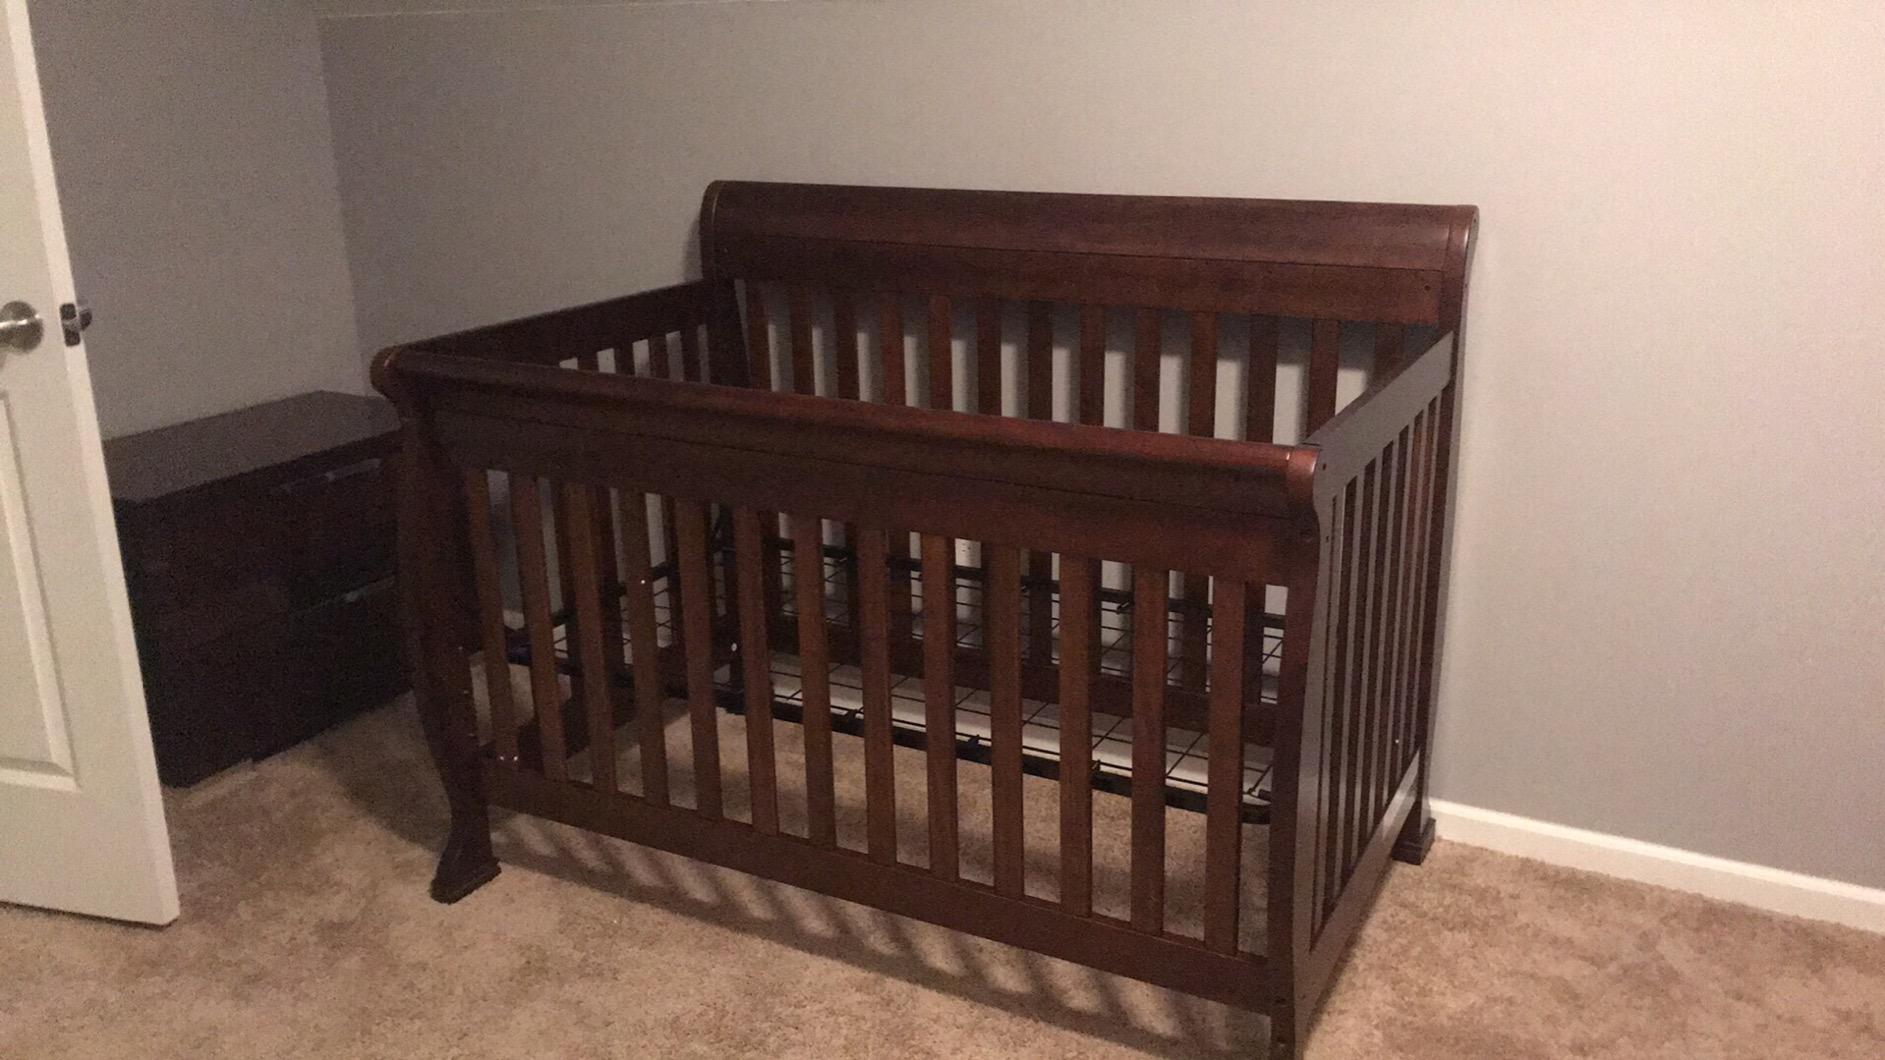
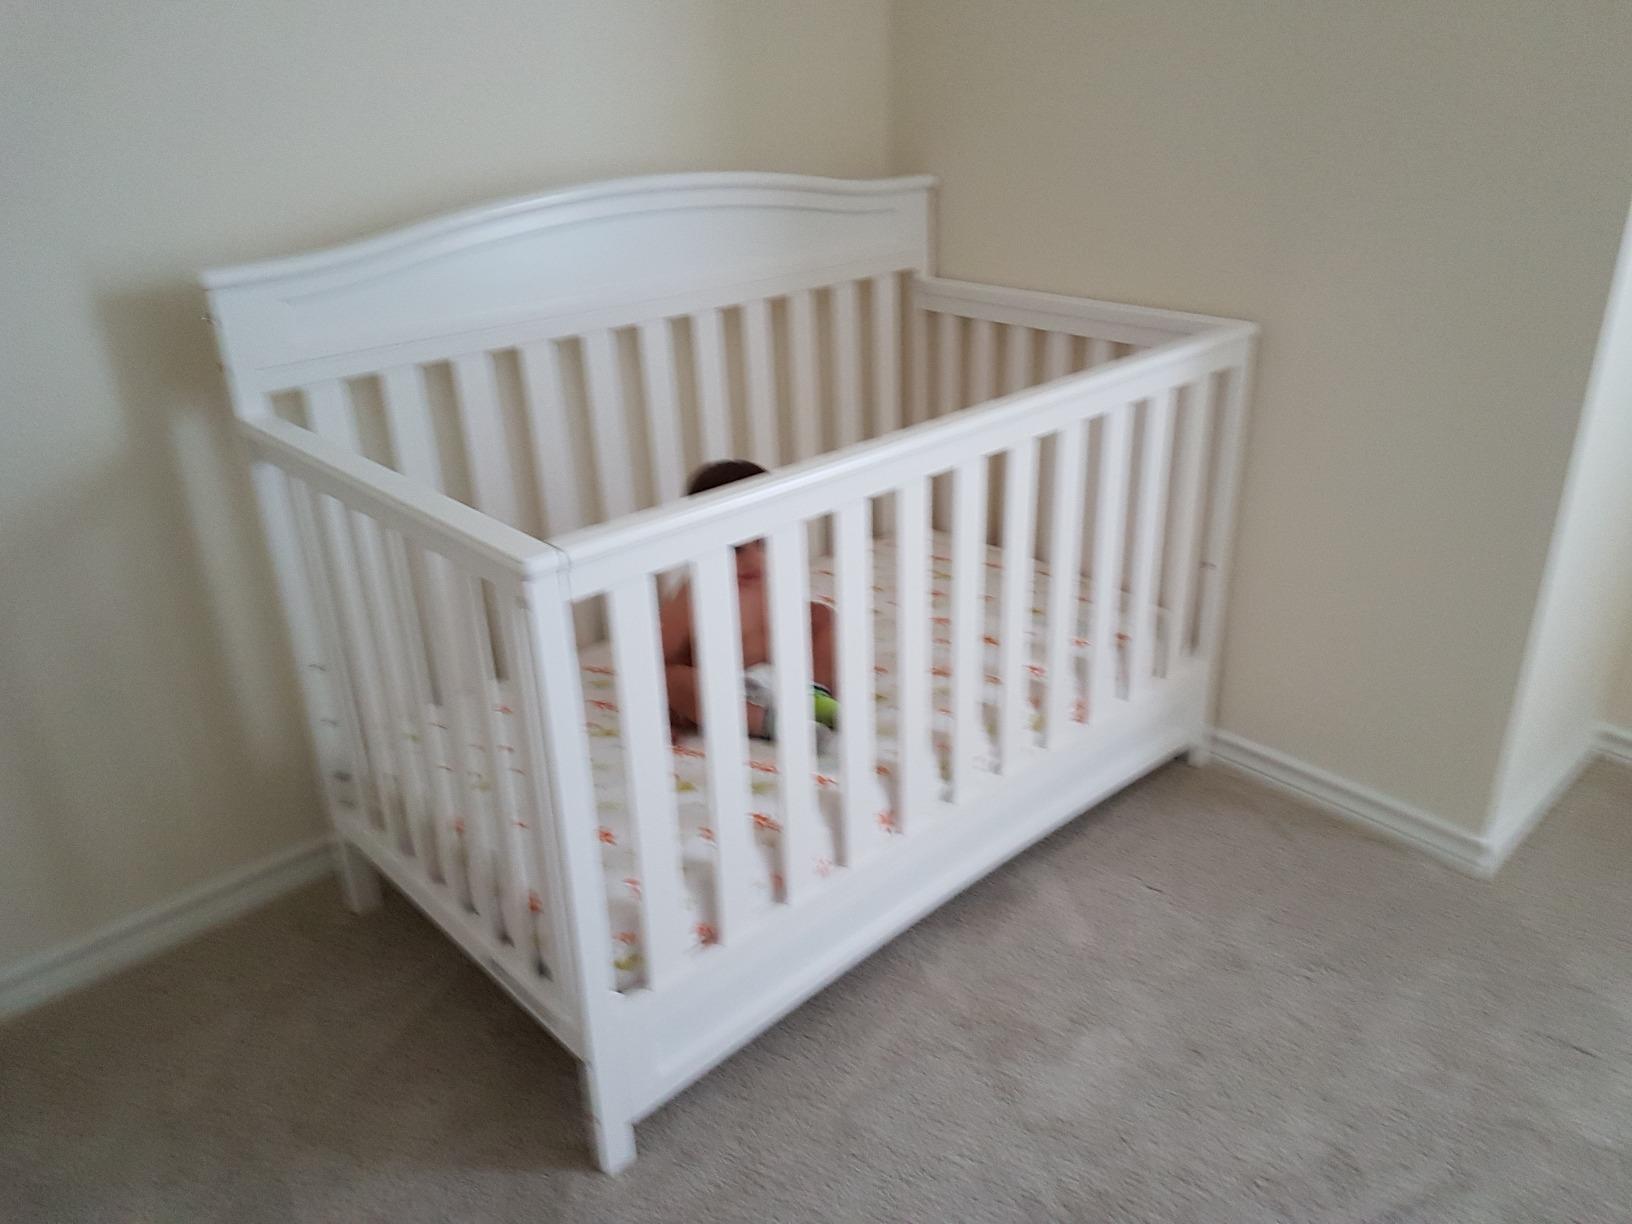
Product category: products_crib
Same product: no